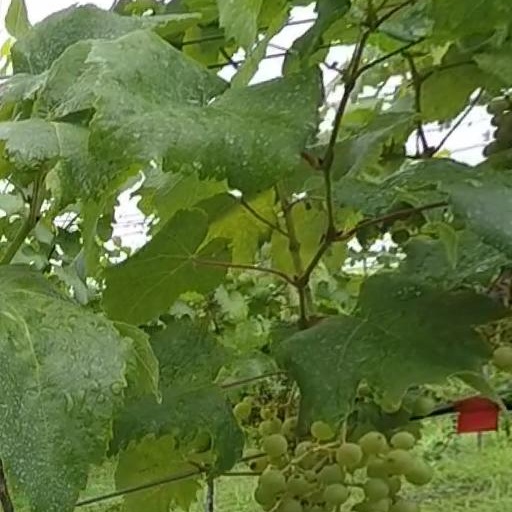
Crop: grape